The Seagull (theatre)

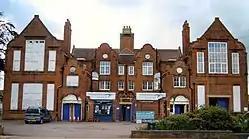
The Seagull

The Seagull is a theatre and cinema in Pakefield, a suburb of Lowestoft in Suffolk, run almost entirely by volunteers from the local community. It plays host to regional and national touring theatre companies as well as films and other acts, and runs its own production company known as The Seagull Rep. The slogan for The Seagull is "Transforming the Community through the Arts".